SuperBrawl I

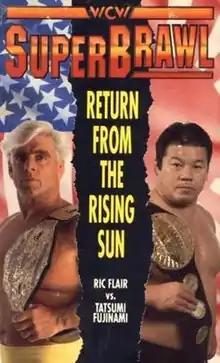
The official poster for the show, showcasing Ric Flair and Tatsumi Fujinami

SuperBrawl was the inaugural SuperBrawl professional wrestling pay-per-view (PPV) event produced by World Championship Wrestling (WCW). The show took place on May 19, 1991 and was held at the Bayfront Center in St. Petersburg, Florida.